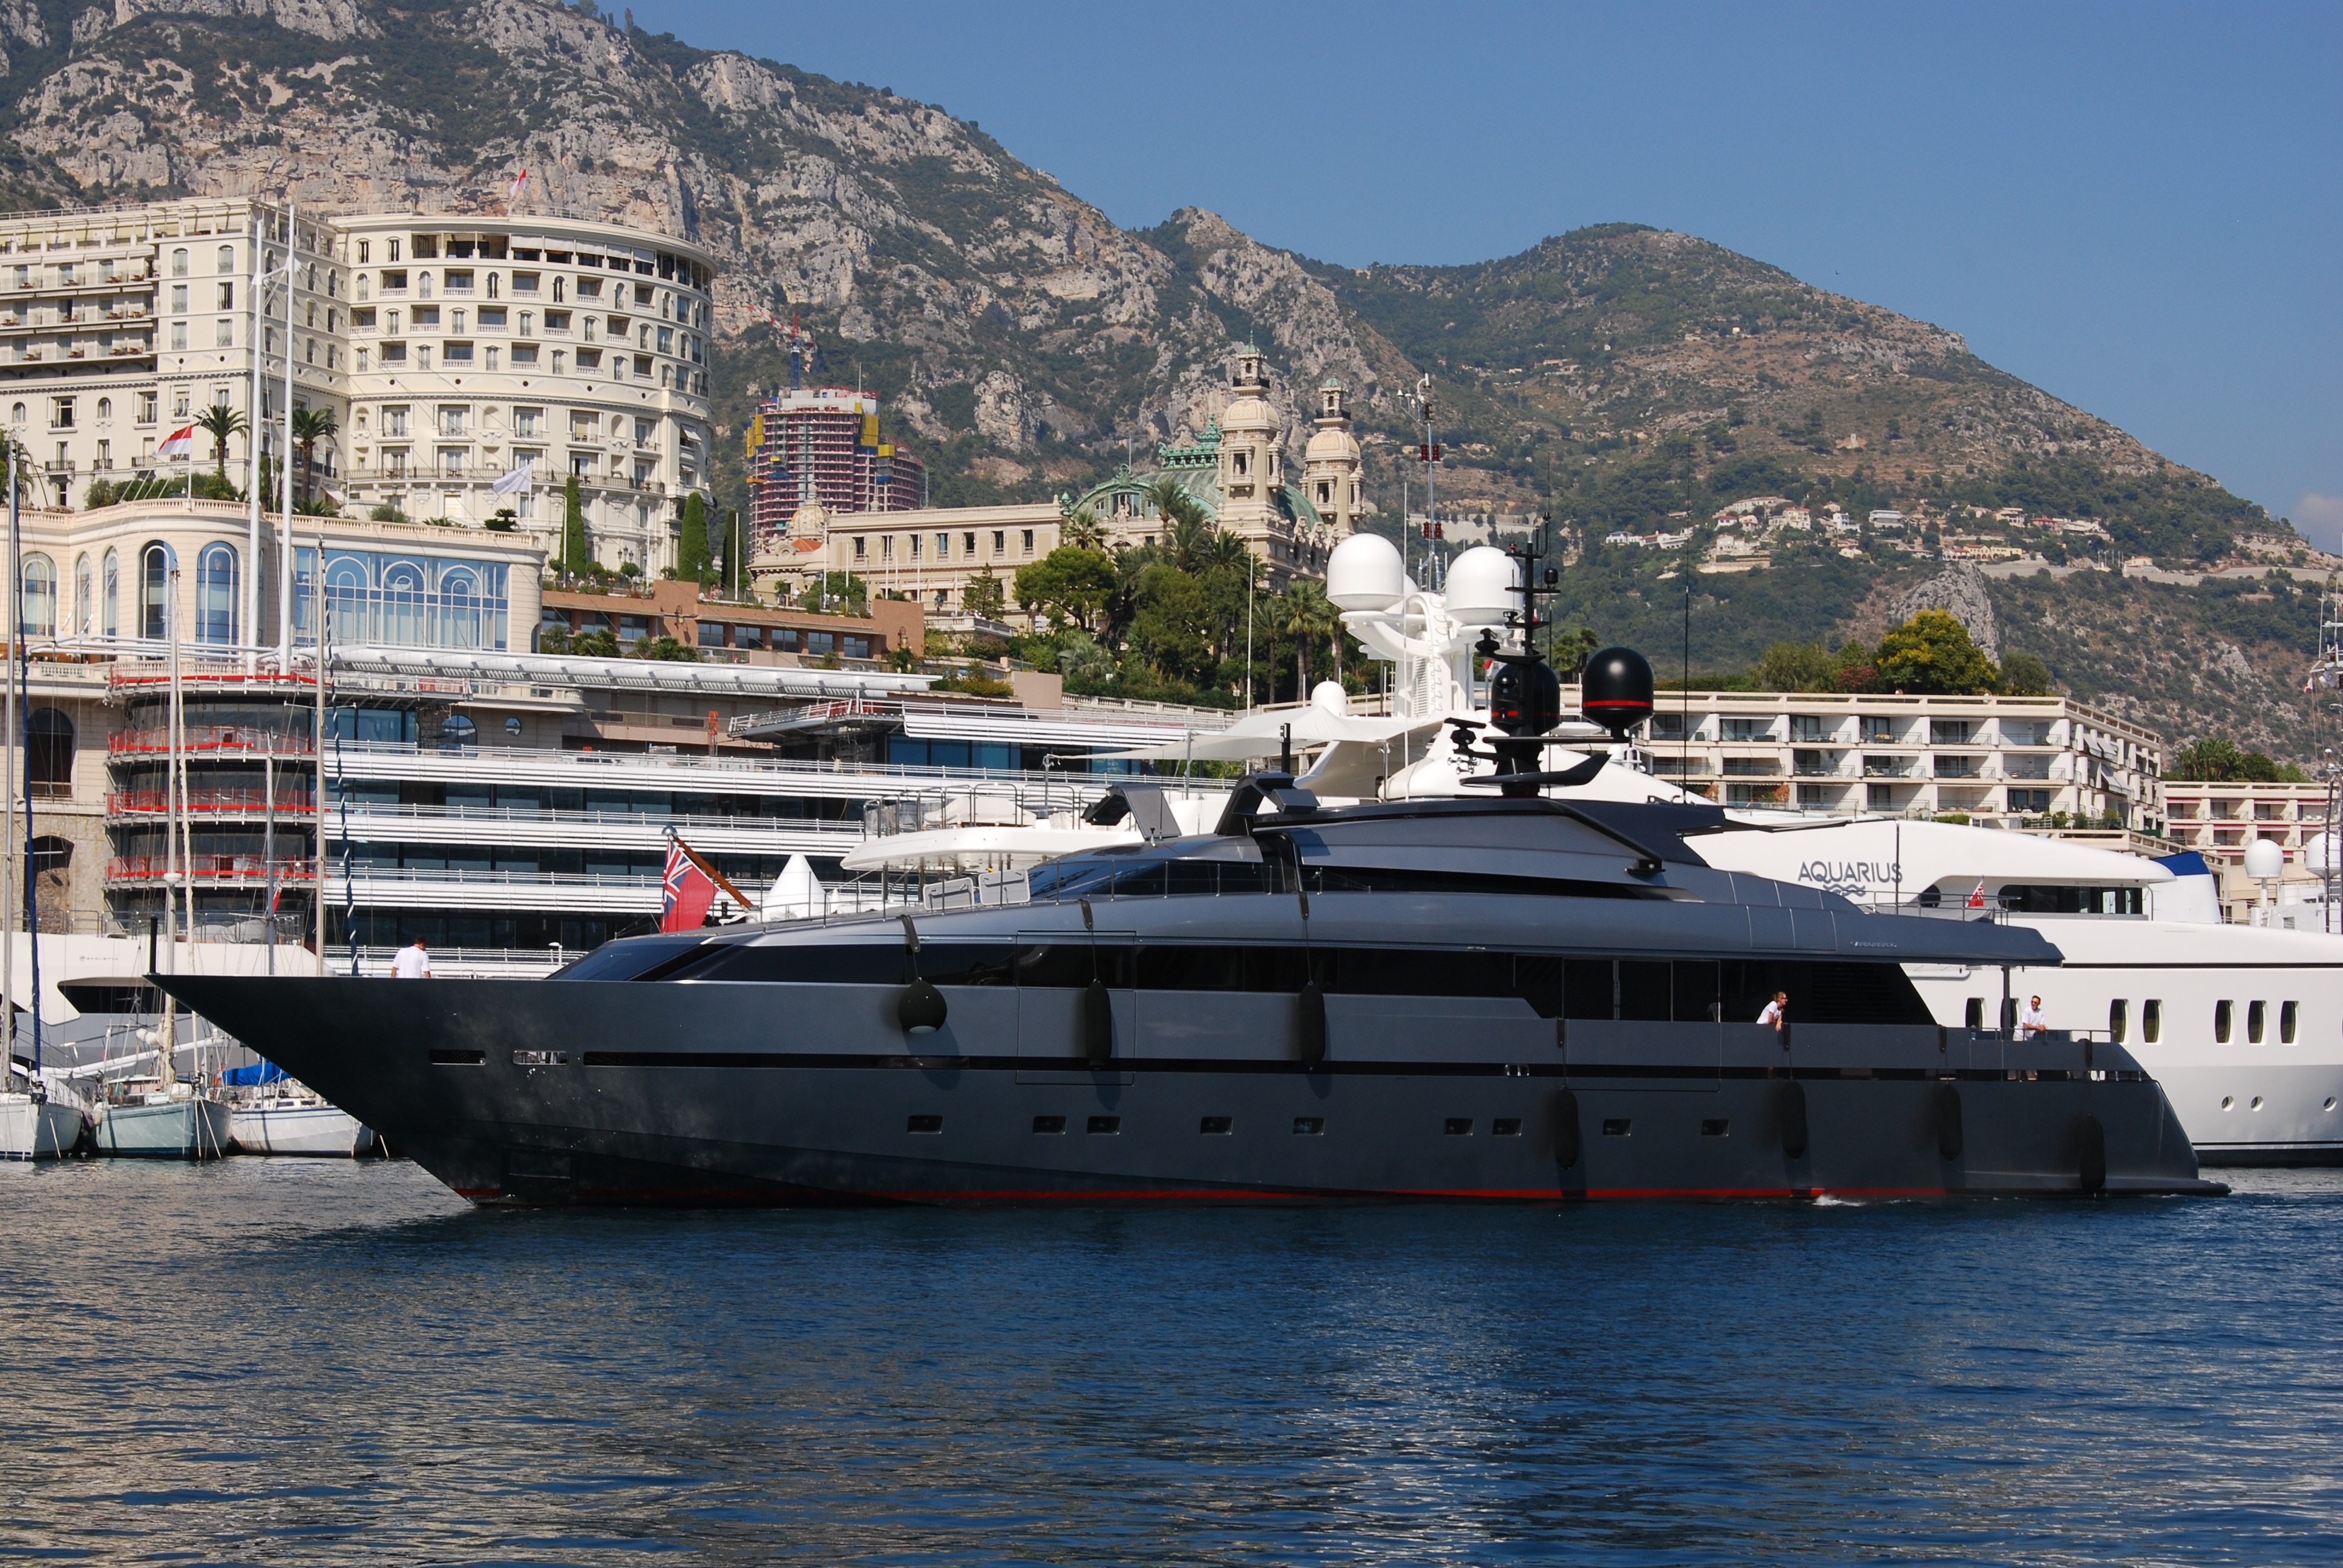
sea, dock, boat, ship, vehicle, yacht, harbor, ferry, monaco, watercraft, cruise ship, motor ship, passenger ship, monte carlo, luxury yacht, freight transport, ocean liner